Resistor

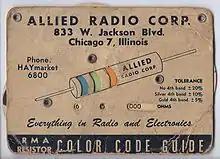
Wheel-based RMA Resistor Color Code guide. Circa 1945–1950.

Axial resistor cases are usually tan, brown, blue, or green (though other colors are occasionally found as well, such as dark red or dark gray), and display three to six colored stripes that indicate resistance (and by extension tolerance), and may include bands to indicate the temperature coefficient and reliability class. In four-striped resistors, the first two stripes represent the first two digits of the resistance in ohms, the third represents a multiplier, and the fourth the tolerance (which if absent, denotes ±20%). For five- and six- striped resistors the third band is the third digit, the fourth is the multiplier and the fifth is the tolerance; a sixth stripe represents the temperature coefficient. The power rating of the resistor is usually not marked and is deduced from its size.